Brian Ronalds

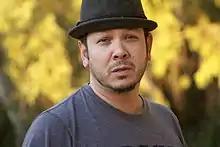
Ronalds in November 2012

Brian Ronalds (born July 6, 1973) is an American producer, director, publicist, writer, former actor, and is one half of "The Ronalds Brothers". In 2007, Ronalds produced and co-starred in the horror-comedy Netherbeast Incorporated, released in 2007 and directed by his brother Dean and starring Darrell Hammond, Judd Nelson, Dave Foley, Robert Wagner, Jason Mewes, Amy Davidson and Steve Burns.